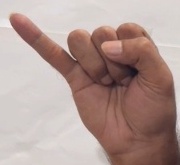
ASL sign: J